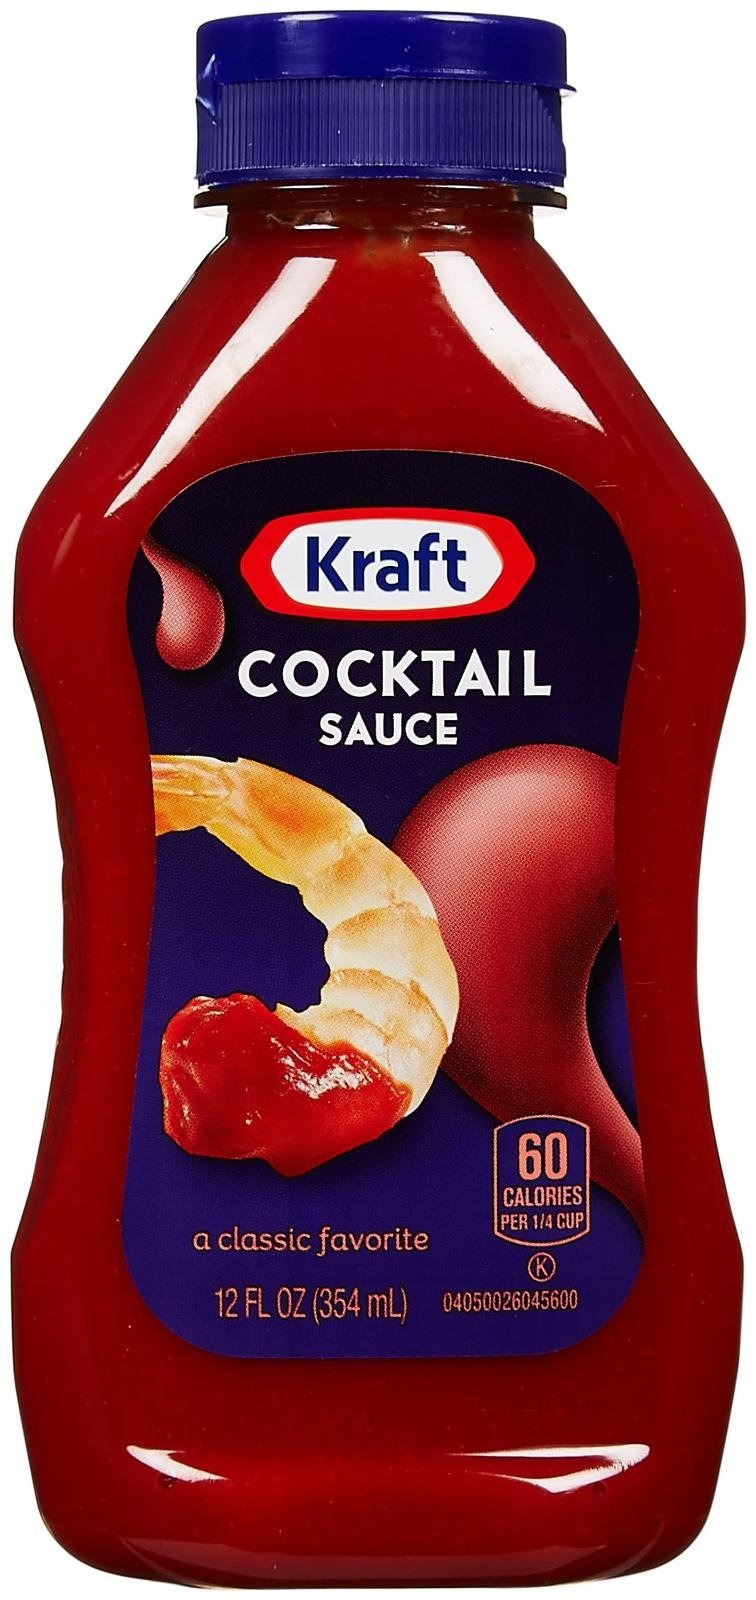
Item Name: Kraft Cocktail Sauce - 12 Ounces
Product Description: Kraft Cocktail Sauce-12 oz
Value: 12.0
Unit: Fl Oz

Price: 2.73